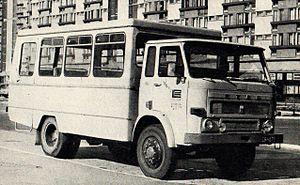
Fabryka Samochodów Ciężarowych „Star” ou FSC est un constructeur de camions polonais.
Le Star Osinobus est un camion polonais spécialisé dans le transport des passagers.